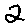
Label: 2